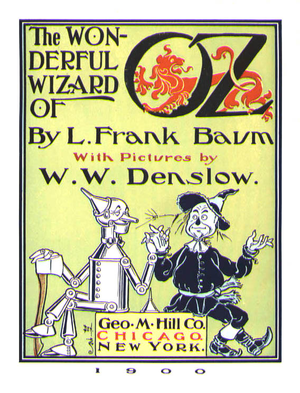
Troldmanden fra Oz
Forsiden af The Wonderfuld Wizard of Oz.
Troldmanden fra Oz er første del i en bog-serie skrevet af den amerikanske forfatter L. Frank Baum i 1900. Den blev filmatiseret flere gange som stumfilm, men den berømte film fra 1939 var dens første filmatisering som tonefilm.